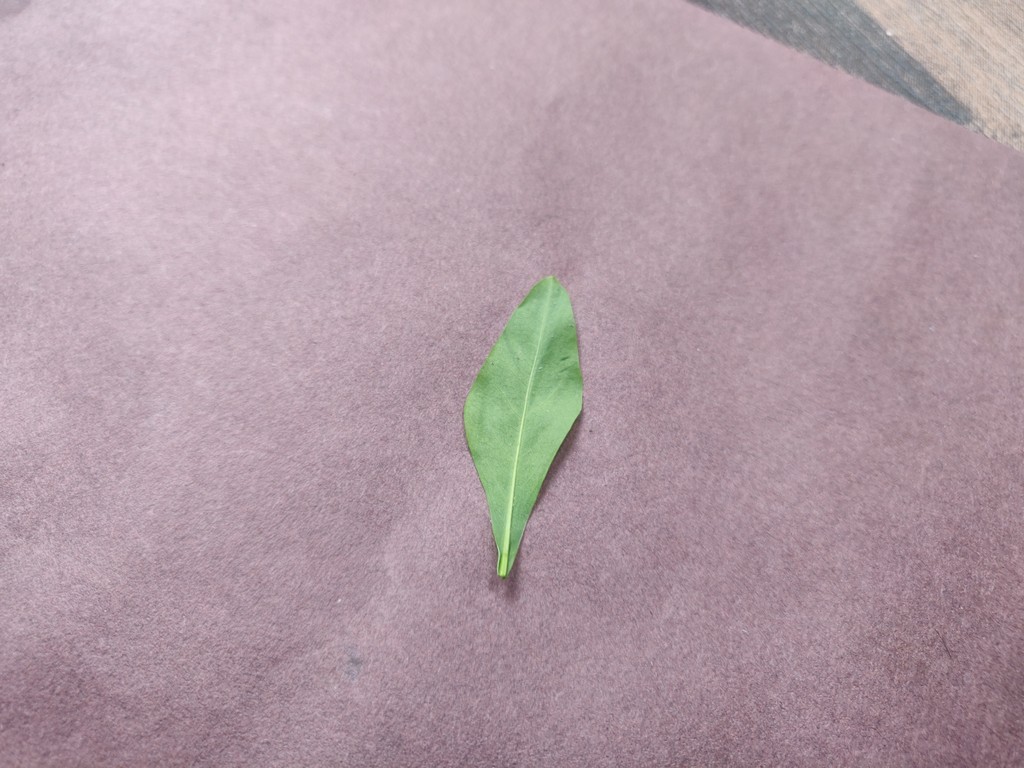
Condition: Healthy
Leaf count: single
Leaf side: back